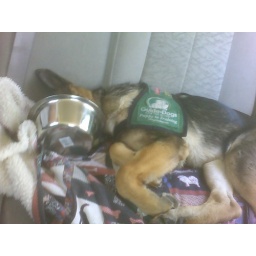
i dunno why, but she likes to sleep in her dog dish. maybe she just knows how damned cute she is.